1967 Tripura Legislative Assembly election

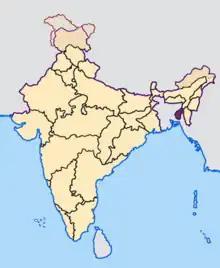
Tripura

Until 1972, Tripura was a Union Territory. The 1967 Tripura Legislative Assembly election took place on 21 February 1967 in a single phase to elect the Members of the Legislative Assembly (MLA) from each of the 30 Assembly Constituencies (ACs) in Tripura, India.